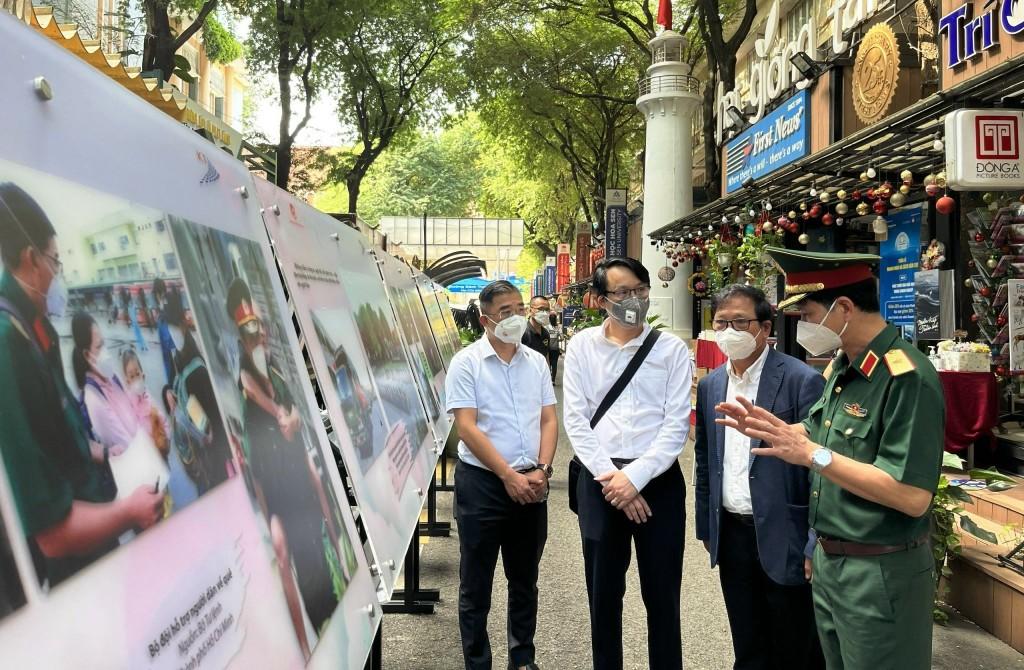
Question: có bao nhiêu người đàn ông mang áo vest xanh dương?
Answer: có một người